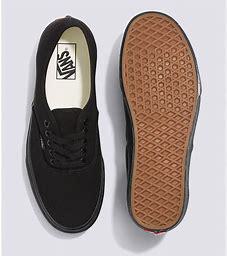
Brand: Vans
Model: UA Authentic